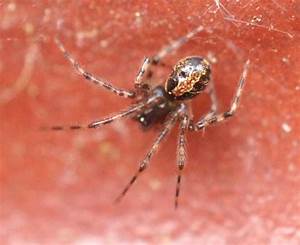
Label: spider